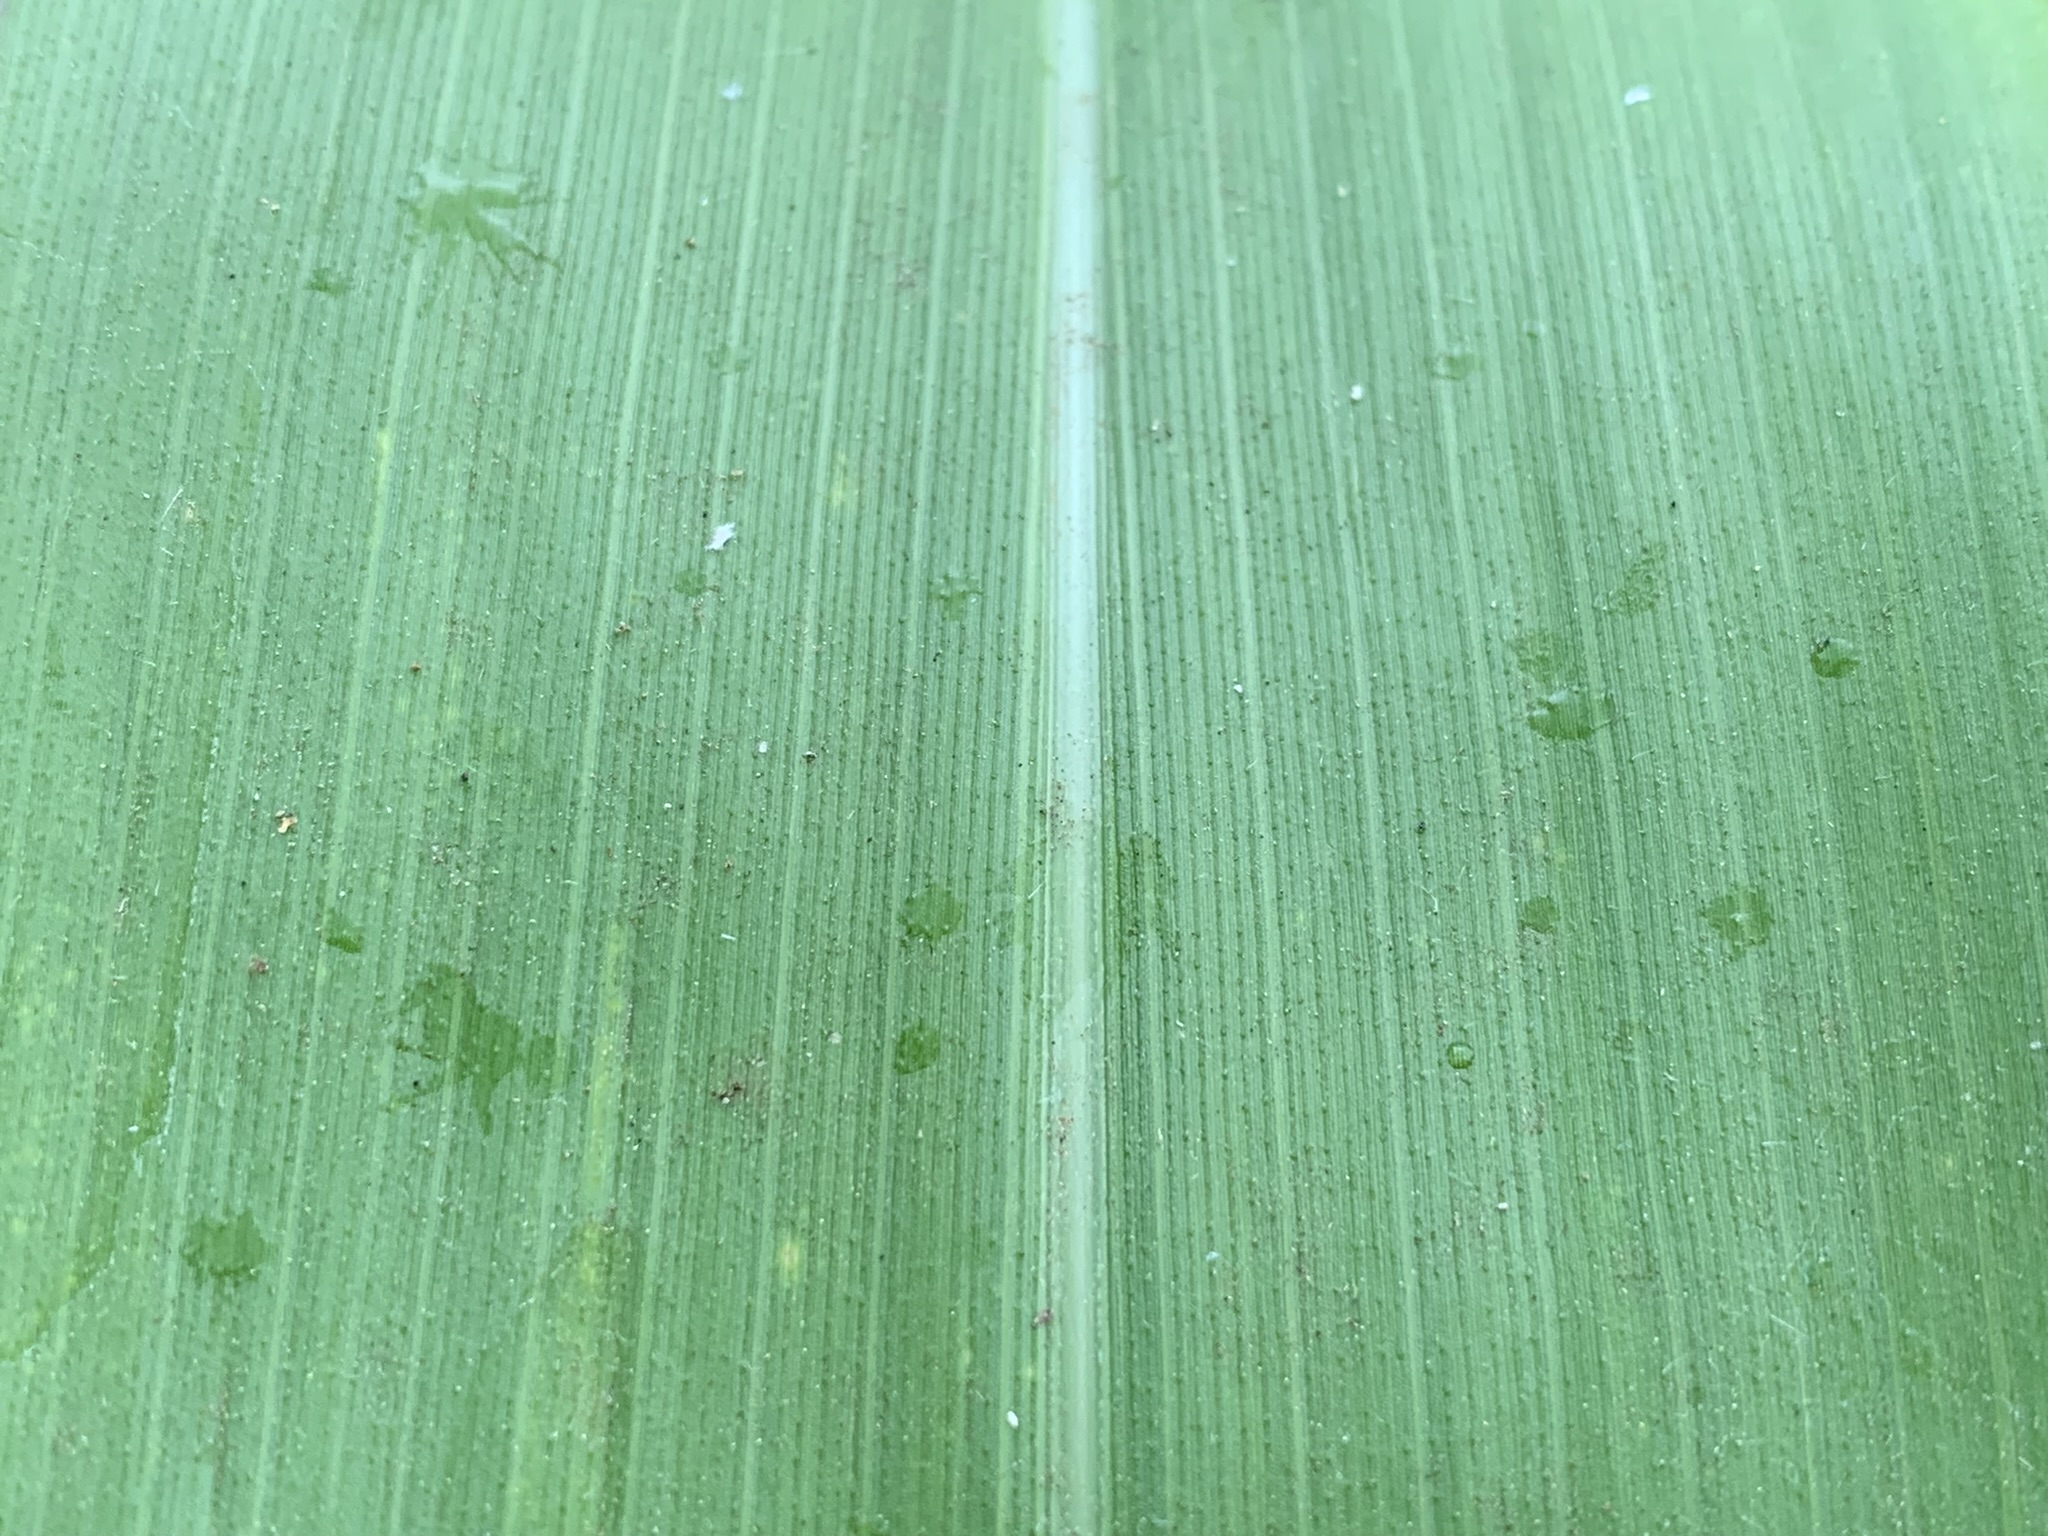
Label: Healthy